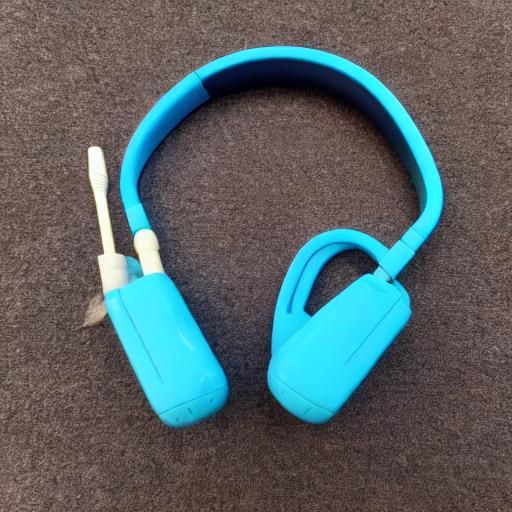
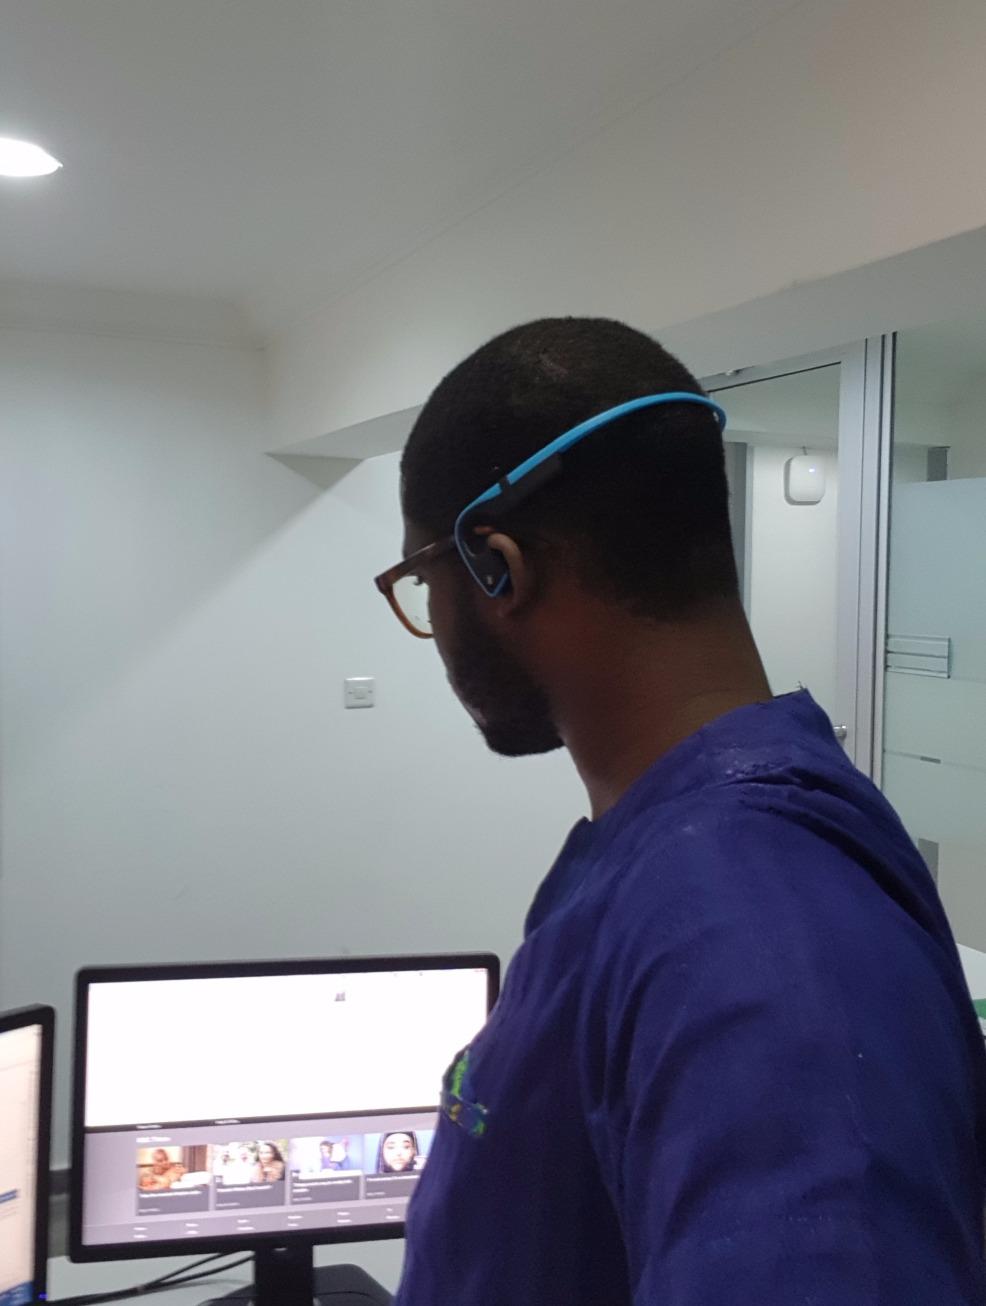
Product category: headphones
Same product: no